Katie Higgins Cook

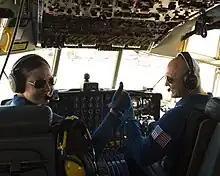
Higgins piloting "Fat Albert" with Major Mark Hamilton

Higgins became a naval aviator with Marine Aerial Refueler Transport Squadron 252. She served in Afghanistan in support of Operation Enduring Freedom. At age 26, in her first action against the Taliban in 2013, she piloted a KC-130 (call sign "Filth02"), which fired two Hellfire missiles that eliminated an enemy position, saving the lives of a group of Marines. She also deployed to Africa with Special Purpose Marine Air-Ground Task Force Crisis-Response in support of contingency operations. By 2015, she had flown nearly 400 combat hours in seven countries.